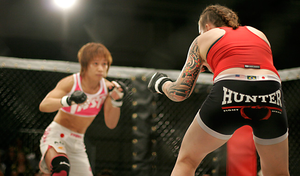
Les arts martiaux mixtes ou mixed martial arts, sont un sport de combat complet, associant pugilat et lutte au corps à corps. Les deux combattants peuvent utiliser de nombreuses techniques ; selon les fédérations, sont autorisées les techniques de percussion telles que coups de pied, de poing, de genou et de coude, mais aussi les techniques de corps à corps debout, de projections et de soumission et quelquefois des techniques particulières de percussion au sol.